Dave Dryburgh

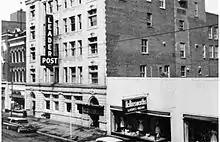
Black and white photo of a five-storey brick building with a large sign for "The Leader-Post" hanging from the fourth to second storey

Dryburgh became a full-time journalist and sports writer with "The Leader-Post" in 1928, then became its sports editor in 1932. Other positions he held with the newspaper included wire editor, city editor, and local politics correspondent. He primarily covered Canadian football and ice hockey. He frequented the press boxes at the Queen City Gardens, and at Taylor Field for the Regina Roughriders. He also often reported on curling, golf, baseball and softball, and travelled Canada extensively to give readers a first-hand account of sporting events.